Pullong, Tirap

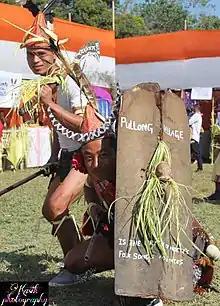
Two Kasik Warriors with shield

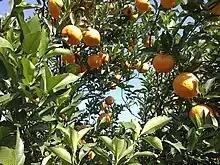
Orange fruits of Pullong Village, Arunachal Pradesh available in the month November–December

Pullong is a village in the Tirap district of the Indian state of Arunachal Pradesh.